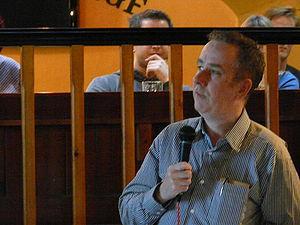
Brian Deer est un journaliste d'investigation britannique, connu pour ses enquêtes dans l'industrie pharmaceutique, la médecine, et les questions sociales, pour le Sunday Times de Londres.